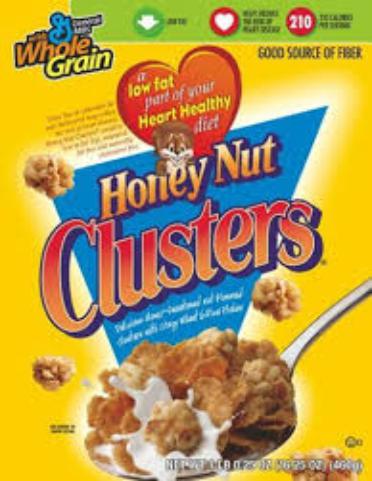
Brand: Honey Nut Clusters
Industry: Food